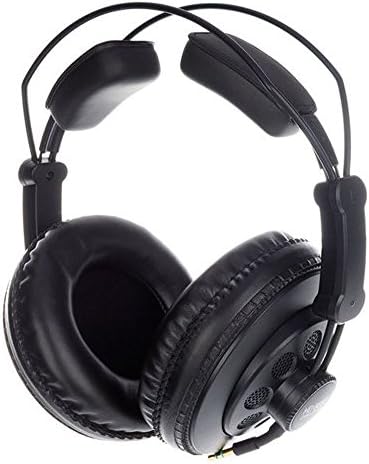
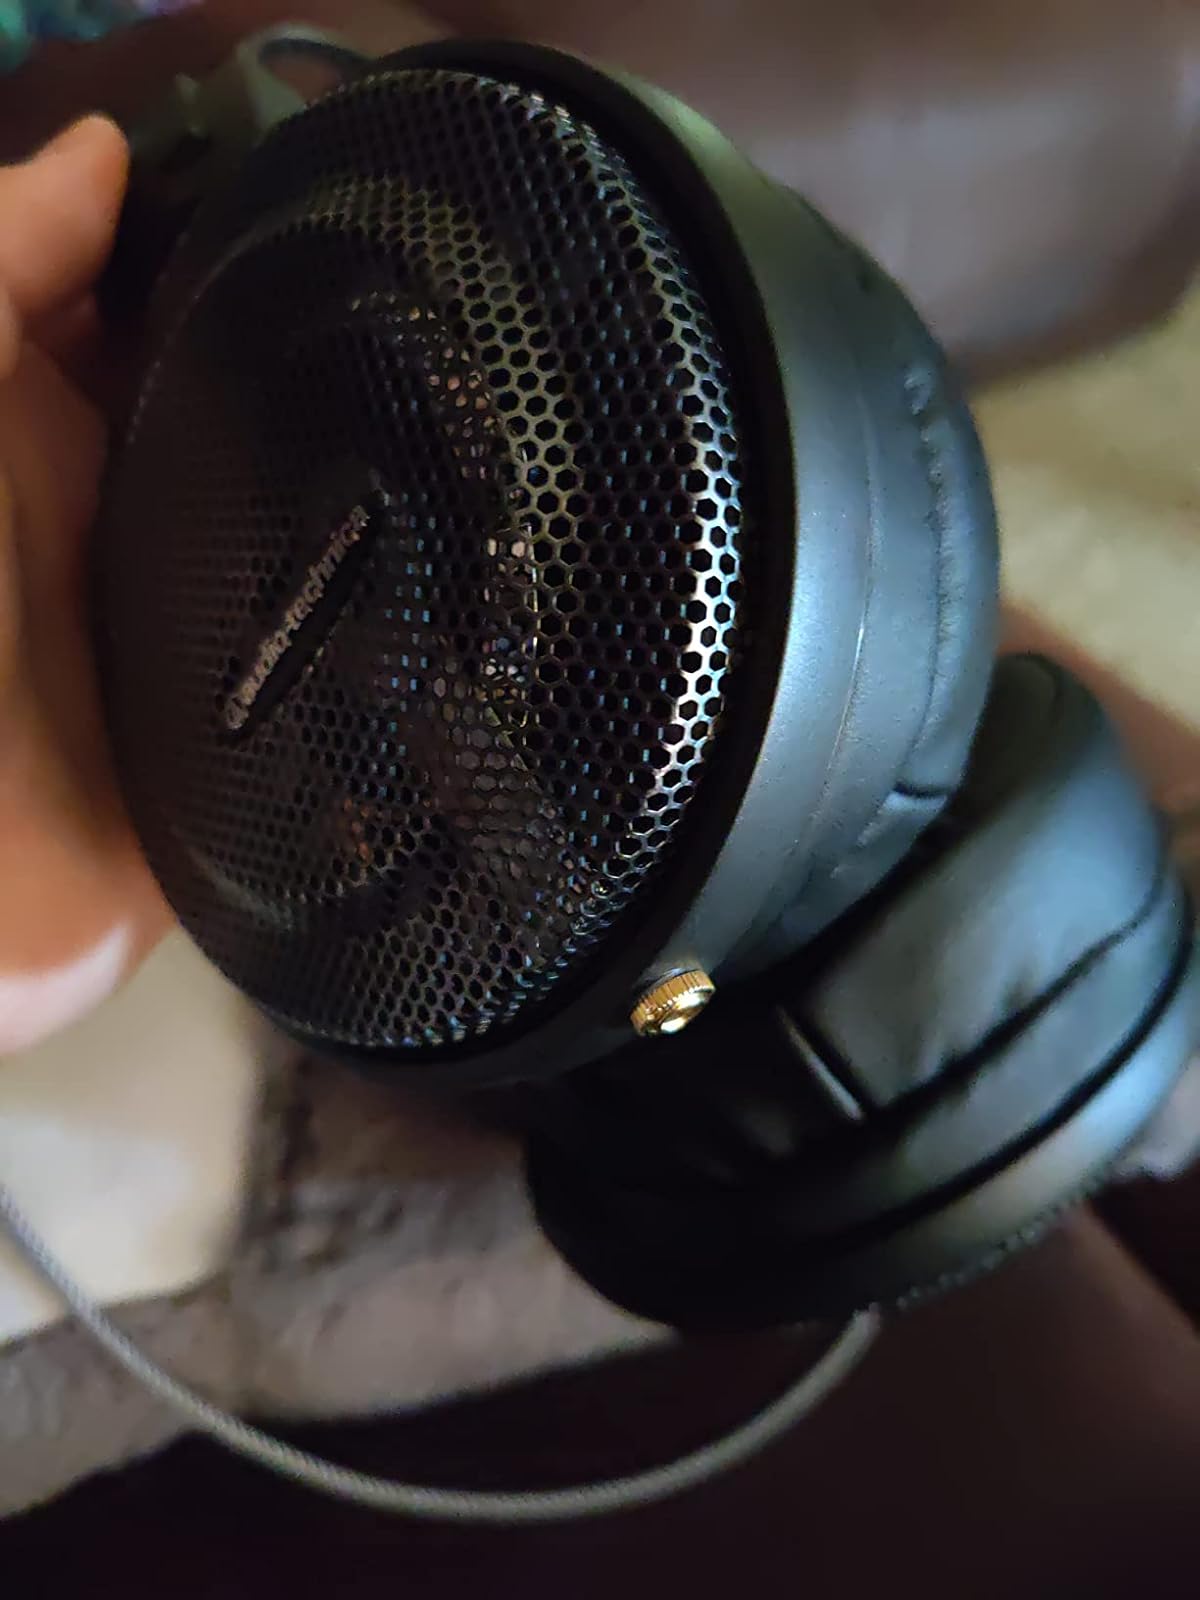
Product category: headphones
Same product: no